WorldPop Project

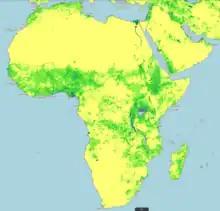
Screen capture of <a href="https%3A//www.portal.worldpop.org/demographics/">"WorldPop Demographics Portal"

WorldPop develops statistical population modelling methods to produce gridded population estimates that support census activities. The programme develops new methods for data synthesis that use demographic and health surveys, census, satellite imagery, cell phone and other data to create consistent gridded outputs and map detailed population densities.